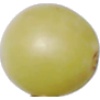
Label: Grape White 2